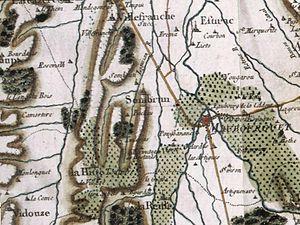
Sombrun est une commune française située dans le département des Hautes-Pyrénées, en région Occitanie. Le village appartient historiquement au pays de Rivière-Basse, situé aux confins de la Bigorre, du Béarn et de l'Armagnac.
Villefranque est une commune française située dans le département des Hautes-Pyrénées, en région Occitanie.
Larreule est une commune française située dans le département des Hautes-Pyrénées, en région Occitanie.
Vidouze est une commune française située dans le département des Hautes-Pyrénées, en région Occitanie.